Eagle Islands

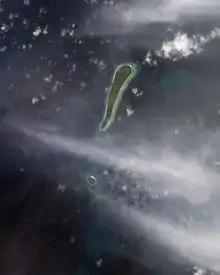
NASA picture of Eagle Islands. The round, smaller island is Île Vache Marine

Eagle Islands is a group of two islands in the Chagos Archipelago. They are located on the central-western rim of the Great Chagos Bank, which is the world's largest coral atoll structure.